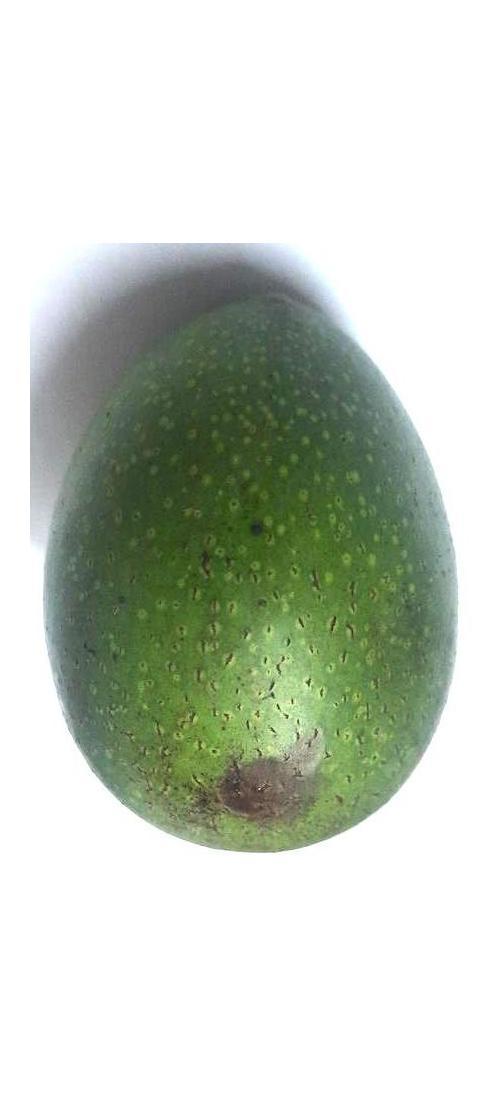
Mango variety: Ashshina Zhinuk